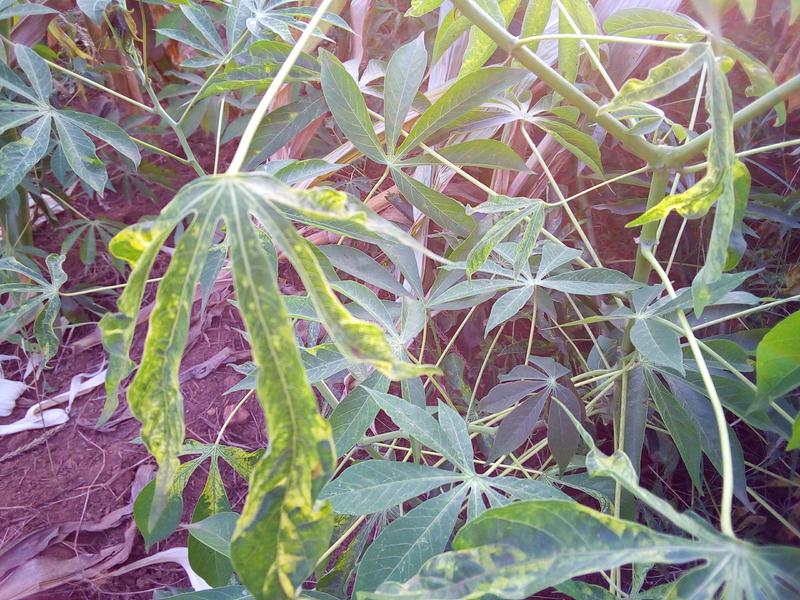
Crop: cassava
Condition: mosaic_disease